Baldwin–Westinghouse electric locomotives

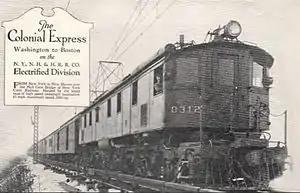
NH EP-2 electric locomotive

Five 1-C-1 + 1-C-1 passenger locomotives were supplied by Baldwin-Westinghouse in 1919. Similar to the 1912-1913 locomotives, they were 69 foot long and weighed 175 tons, with a top speed of 70 mph (110 km/h). The hourly rating was 2460 hp, and maximum tractive effort of almost 50,000 lb. A further 12 were supplied in 1923 and 10 in 1927; totaling 27.